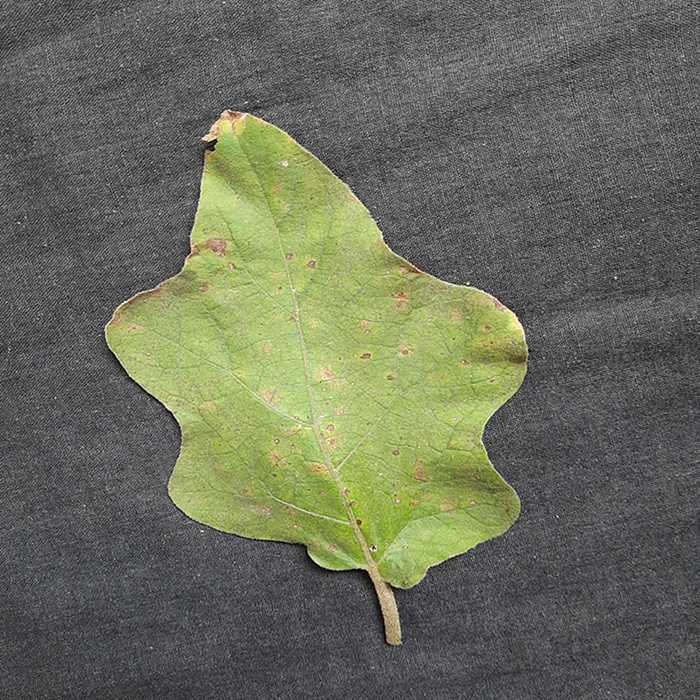
Plant: Eggplant
Label: Eggplant Cercopora leaf spot